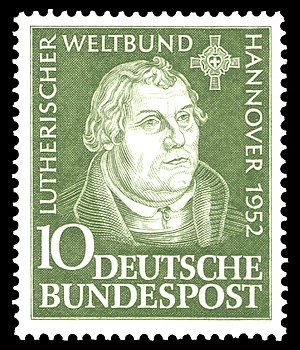
Det Lutherske Verdensforbund
Vesttysk frimærke til markering af Det Lutherske Verdensforbunds møde i Hannover i 1952
Det Lutherske Verdensforbund er en international sammenslutning af nationale og regionale lutherske kirker fra alle verdensdele. LVF har 145 medlemskirker.